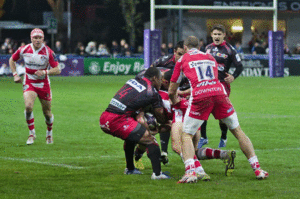
USO-Gloucester Rugby - 20141025 - Maul (animation)